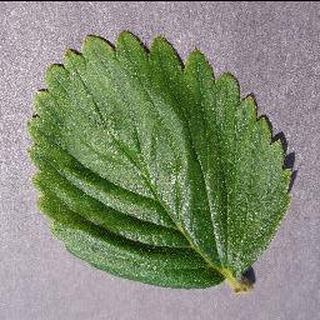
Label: healthy_strawberry